History of R.S.C. Anderlecht

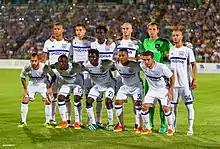
Anderlecht during the 2016-17 season

Since the arrival of Sinibaldi, the team had played in a "Brazilian" 4–2–4 formation, a departure from the W-M tactics (defense in a W-shape and attack in an M-shape; i.e., a kind of 2–3–3–2) used by former coach Bill Gormlie. After three consecutive title wins, Sinibaldi left the club in the summer of 1966 and was replaced by Hungarian Andreas Beres, who coached the team to two league championships in the following two seasons. In those two seasons, Anderlecht suffered consecutive second-round knockouts to Czechoslovak sides in the European Cup (Dukla Prague in 1966–67 and Sparta Prague in 1967–68).